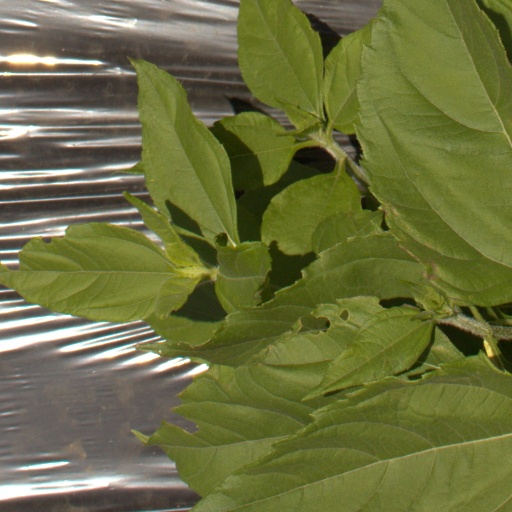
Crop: Jerusalem artichoke